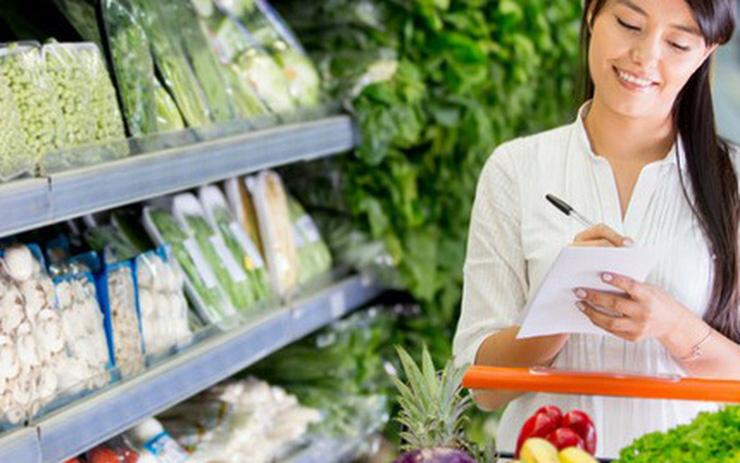
người phụ nữ mặc áo màu trắng đang mỉm cười